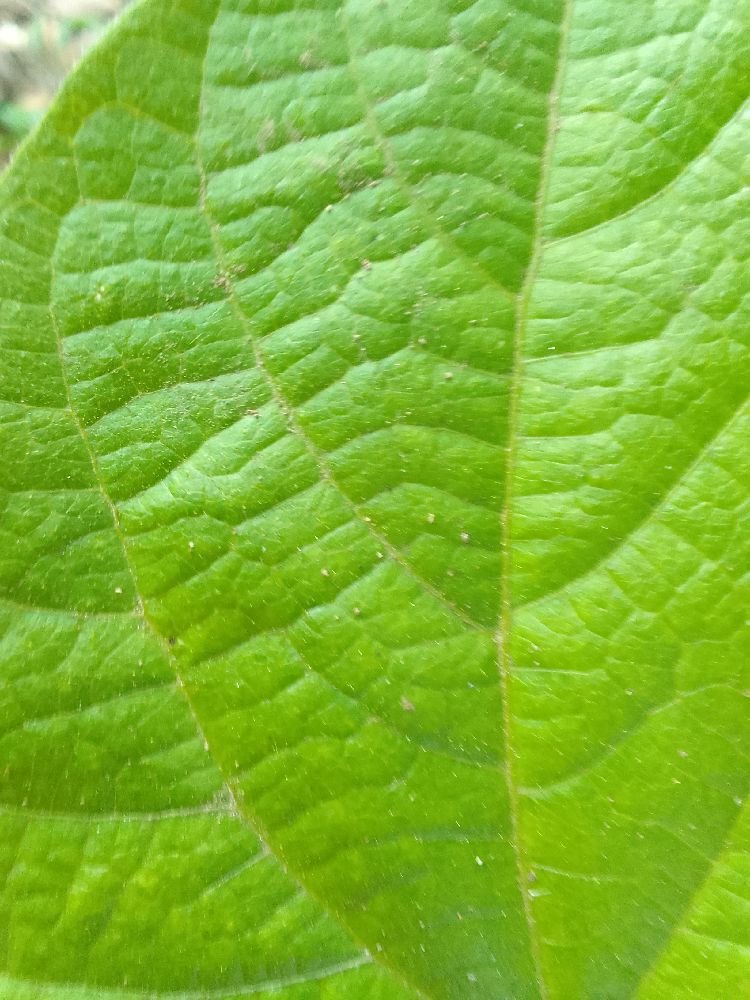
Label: healthy